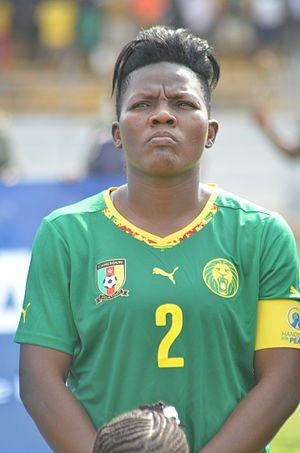
Défenseure de l'équipe nationale du Cameroun
Christine Patience Manie, née le 4 mai 1984 à Yaoundé, est une footballeuse camerounaise évoluant au poste de défenseur.